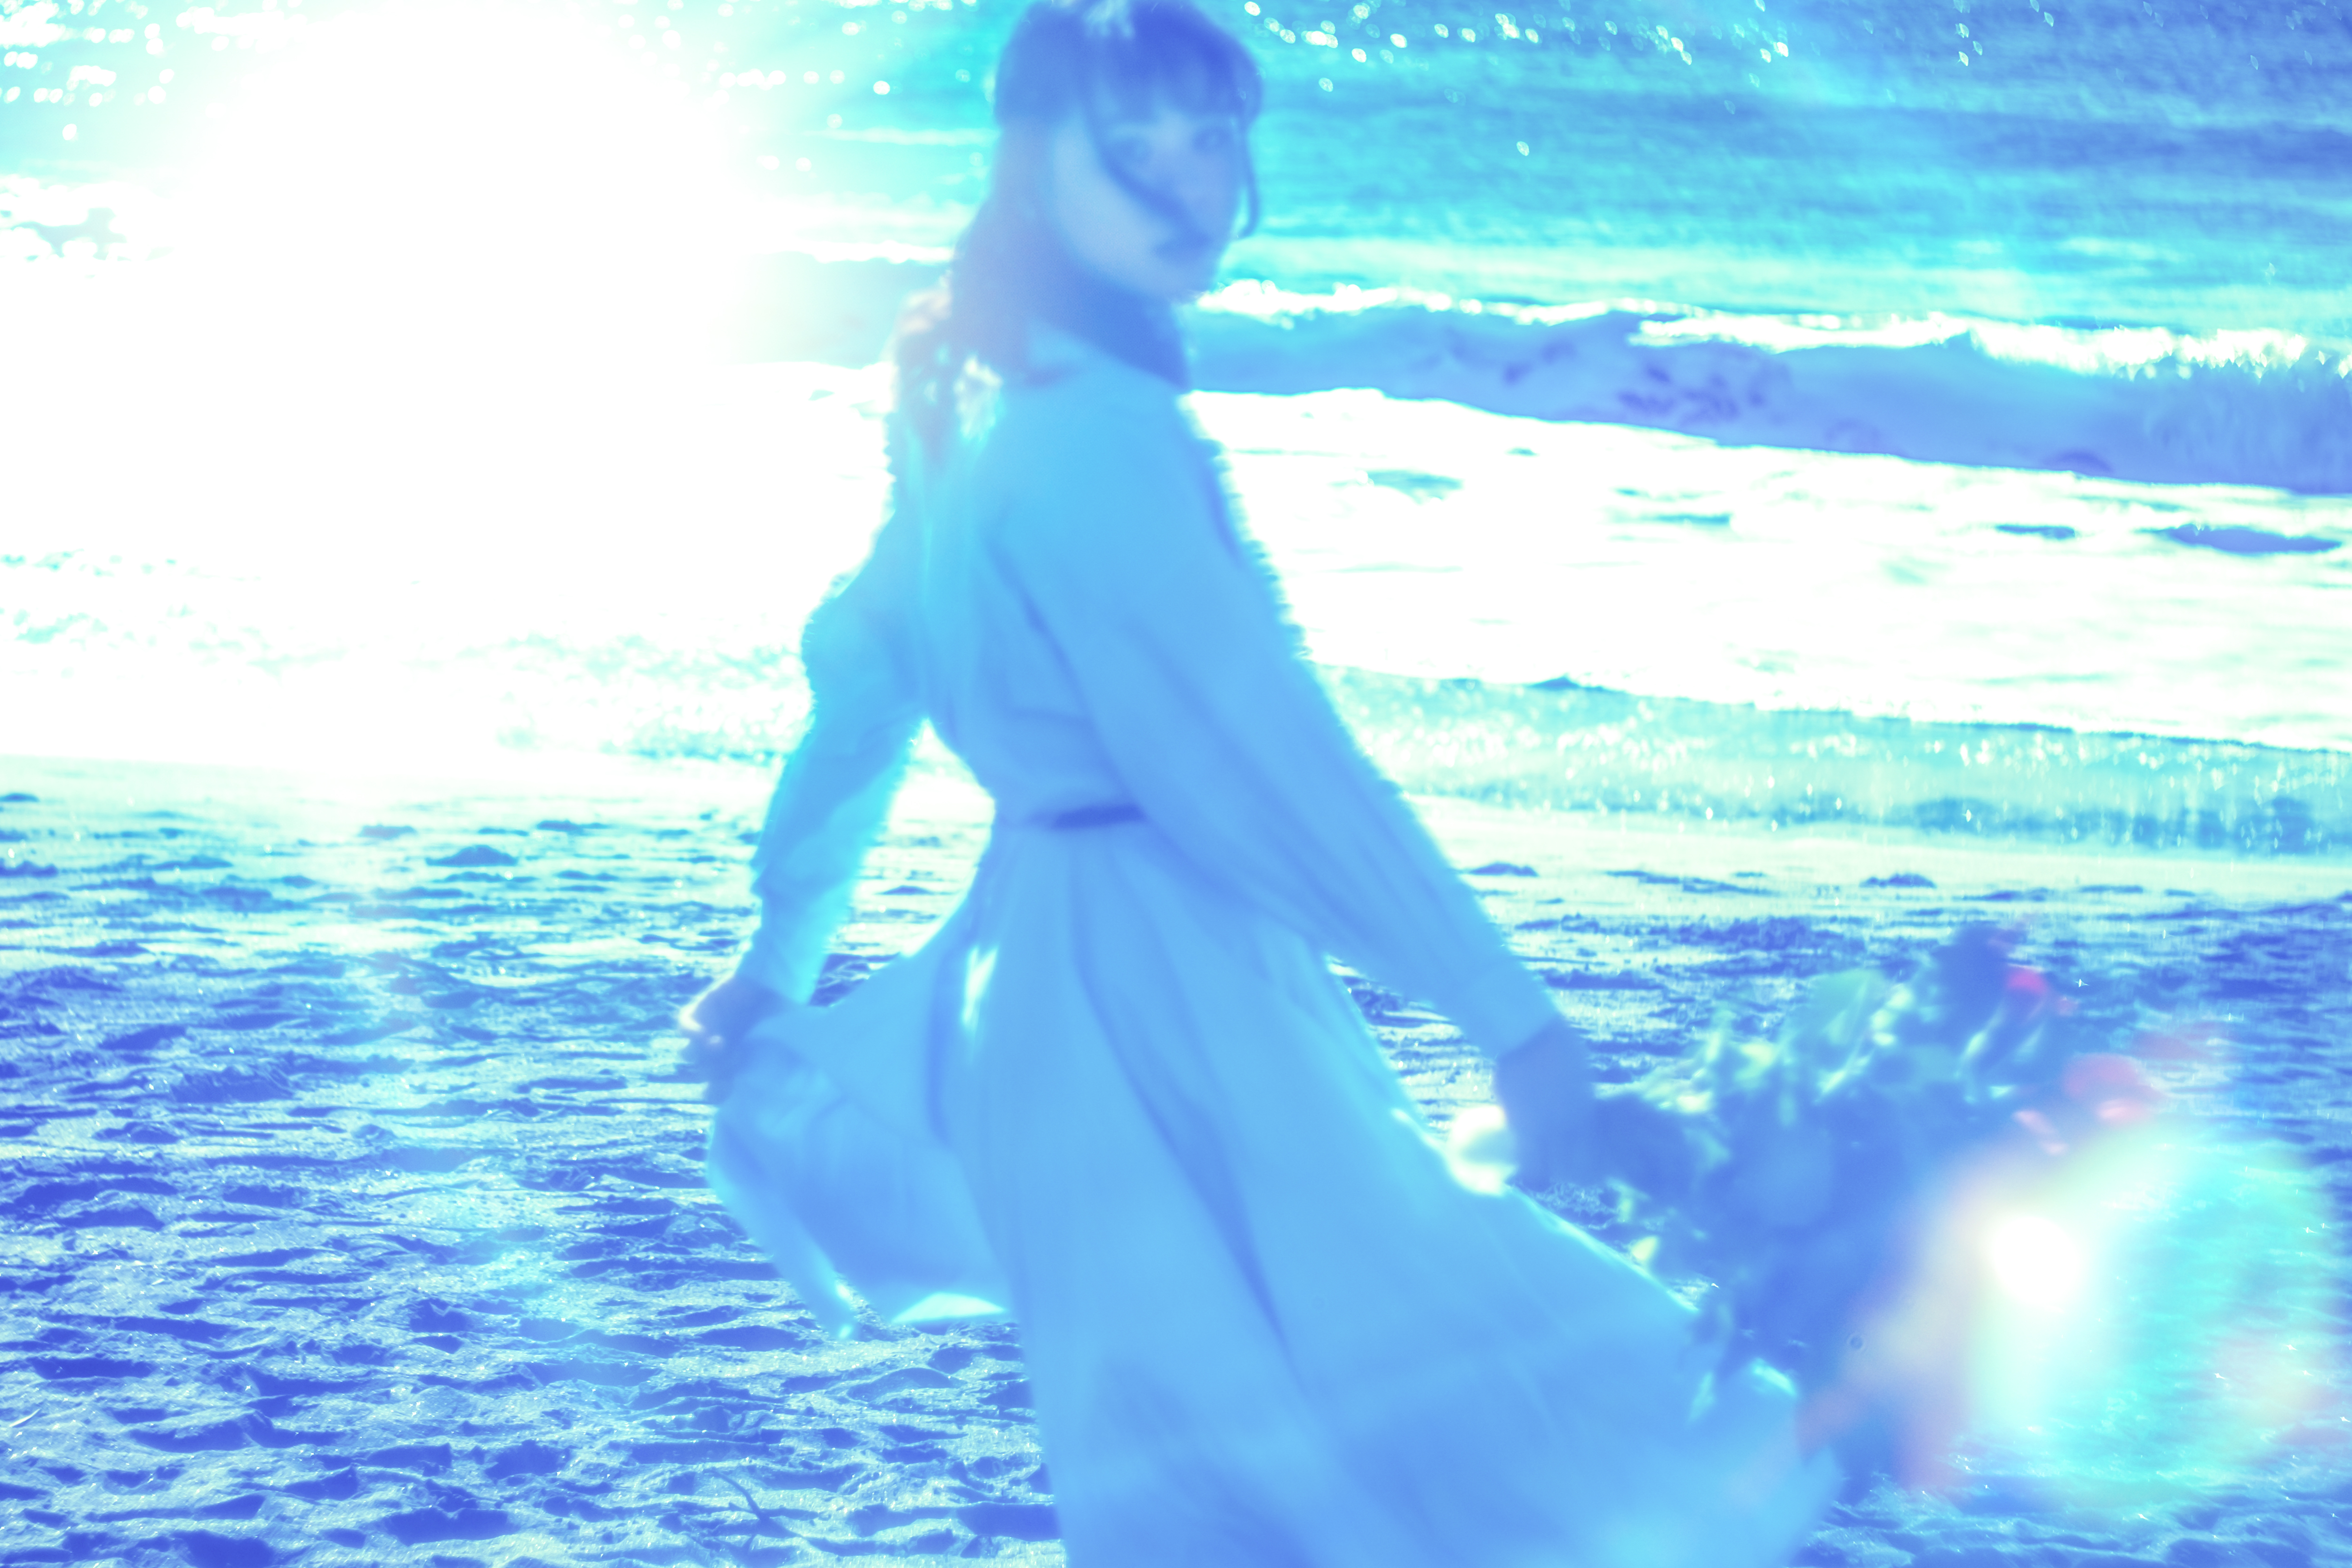
woman, blue, water, sky, fun, sea, sunlight, photography, ocean, electric blue